Fred Coury

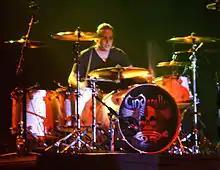
Coury performing in 2011

Fred Coury (born October 20, 1967) is an American musician best known as the drummer for the glam metal band Cinderella. Coury lists Neil Peart, Peter Criss, Bobby Blotzer, John Bonham, Eric Carr, Tommy Lee and Tommy Aldridge as his drumming inspirations.